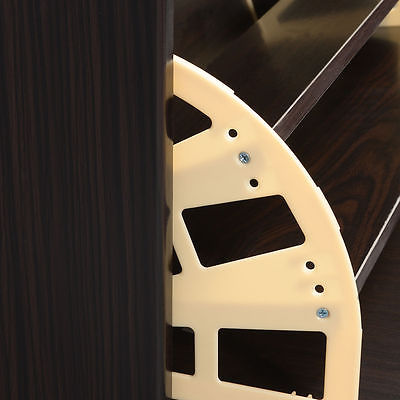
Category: cabinet